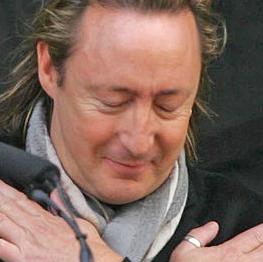
Age: 46